Enrico Alfano

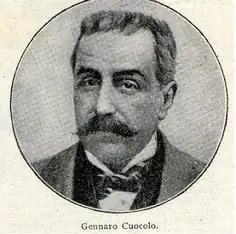
Gennaro Cuocolo

Alfano was charged with the murder of Gennaro Cuocolo and his wife, suspected of being police spies, on 6 June 1906. The murder case would develop into one of the most complicated legal cases of the early twentieth century in Italy. The police moved quickly to arrest Alfano, his brother Ciro, Giovanni Rapi, and two members of the Camorra rank and file: Gennaro Jacovitti and Gennaro Ibello. They had frequented a restaurant in Torre del Greco, in the vicinity of the Cuocolo murder. However, the investigation did not produce evidence and the suspects were released from jail 50 days later, not in the least thanks to the intervention of the priest Ciro Vitozzi, the "guardian angel" of the Camorra and Erricone's god-father.